1932 Tour de France, Stage 12 to Stage 21

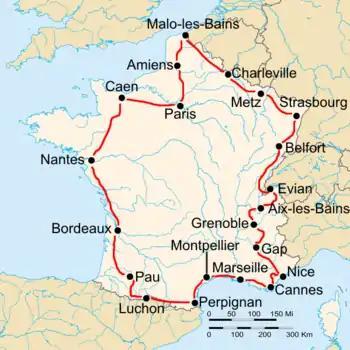
Route of the 1932 Tour de France

The 1932 Tour de France was the 26th edition of the Tour de France, one of cycling's Grand Tours. The Tour began in Paris with a flat stage on 6 July, and Stage 12 occurred on 22 July with a mountainous stage from Gap. The race finished in Paris on 31 July.